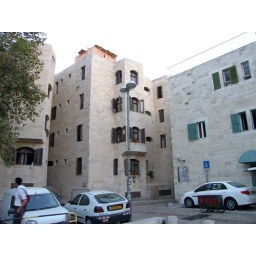
A new house near wailing wall